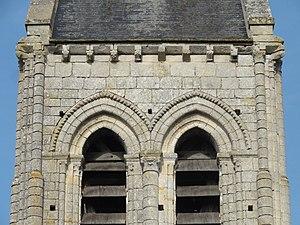
Église Saint-Léger de Delincourt - voir titre.
L'église Saint-Léger est une église catholique paroissiale située à Delincourt, dans l'Oise, en France. Elle remplace un édifice plus ancien, mais sa nef remonte néanmoins aussi loin que la fin du XIᵉ ou le début XIIᵉ siècle. Des remaniements au XVIIIᵉ siècle lui ont enlevé son authenticité, et les arcades de l'exceptionnel porche du début du XIIIᵉ siècle ont alors été bouchées. Les parties orientales conservent tout leur intérêt, et sont d'une architecture recherchée. Elles ont été bâties par le chapitre de la collégiale royale Saint-Mellon de Pontoise, qui fut le collateur de la cure sous l'Ancien Régime. Le transept et le chœur sont de style gothique primitif, mais leurs voûtes d'ogives et leurs chapiteaux particulièrement remarquables évoquent le style roman tardif. Ils datent du troisième quart du XIIᵉ siècle. Le clocher en bâtière central, qui s'élève au-dessus de la croisée du transept, n'a été achevé qu'au début du XIIIᵉ siècle, et est plus résolument gothique. Il séduit surtout par ses dimensions très judicieusement définies. Bientôt après son achèvement, l'église a été agrandie par l'adjonction de deux collatéraux au nord et au sud du chœur.